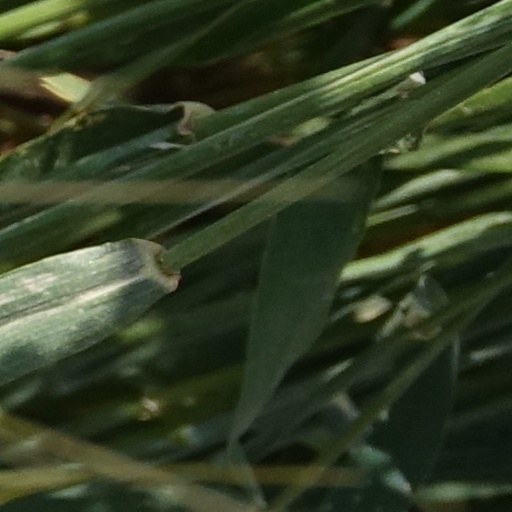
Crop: wheat